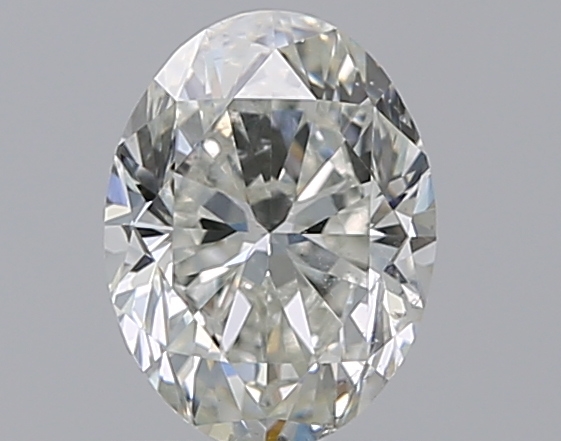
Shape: oval
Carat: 1.2
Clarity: SI1
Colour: G
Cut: VG
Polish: EX
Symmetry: VG
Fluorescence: ST
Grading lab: GIA
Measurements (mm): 7.85 x 5.89 x 3.87